Kelsey–Davey Farm

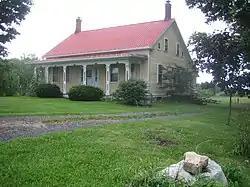

The Kelsey–Davey Farm is a farm on Old Seneca Turnpike in the town of Skaneateles, New York. The farm dates from 1810. It was listed on the National Register of Historic Places in 1980. The farmhouse is of Federal/Federal vernacular style.